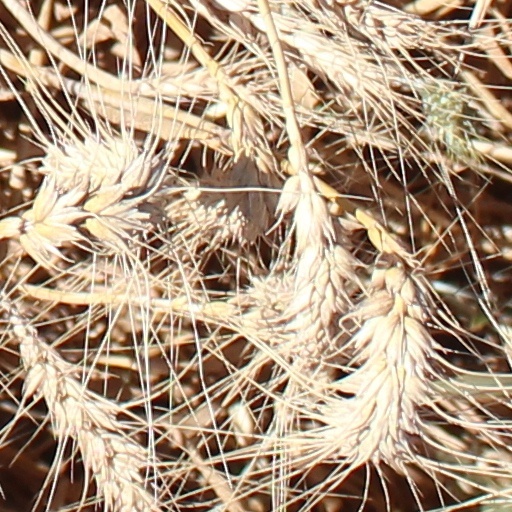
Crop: wheat